Foucault's measurements of the speed of light

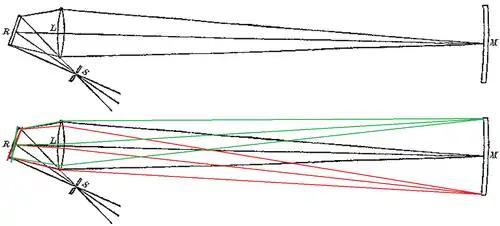
Figure 1: In Foucault's experiment, lens L forms an image of slit S at spherical mirror M. If mirror R is stationary, the reflected image of the slit reforms at the original position of slit S regardless of how R is tilted, as shown in the lower annotated figure. However, if R rotates rapidly, the time delay due to the finite speed of light traveling from R to M and back to R results in the reflected image of the slit at S becoming displaced.

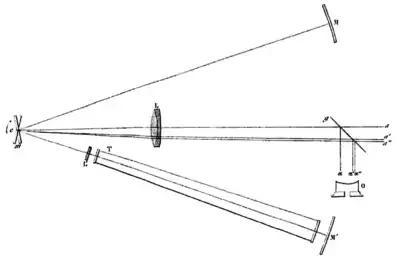
Figure 2: Foucault's determination of the relative speed of light in air vs water. Light from a passing through a slit (not shown) is reflected by mirror m (rotating clockwise around c) towards the concave spherical mirrors M and M'. Lens L forms images of the slit on the surfaces of the two concave mirrors. The light path from m to M is entirely through air, while the light path from m to M' is mostly through a water-filled tube T. Lens L' compensates for the effects of the water on the focus. The light reflected back from the spherical mirrors is diverted by beam splitter g towards an eyepiece O. If mirror m is stationary, both images of the slit reflected by M and M' reform at position α. If mirror m is rapidly rotating, light reflected from M forms an image of the slit at α' while light reflected from M' forms an image of the slit at α".

In 1850, Léon Foucault measured the relative speeds of light in air and water. The experiment was proposed by Arago, who wrote,